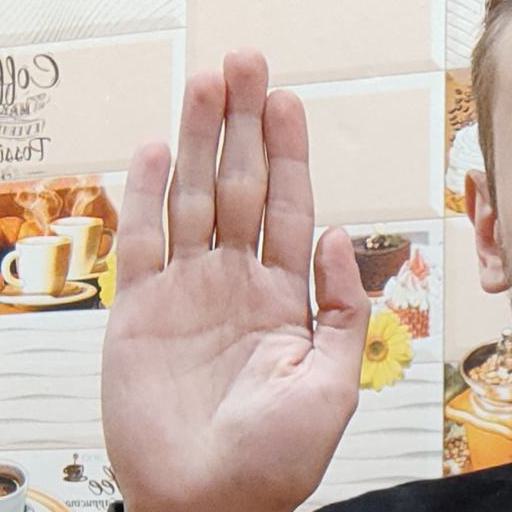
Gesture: stop